Katie Boulter

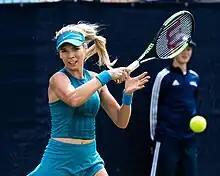
Boulter at the 2018 Surbiton Trophy.

Boulter won her first $25k singles title at the event in Óbidos, Portugal in April. In May, she won a further singles title at the $60k event in Fukuoka, Japan. She received a wildcard for the Nottingham Open, going on to reach her first WTA Tour quarterfinal with a run which included a win over former US Open champion Samantha Stosur. In July, Boulter received a wildcard into the $100k grass-court event in Southsea, England, where she reached the final and fell to Kirsten Flipkens.